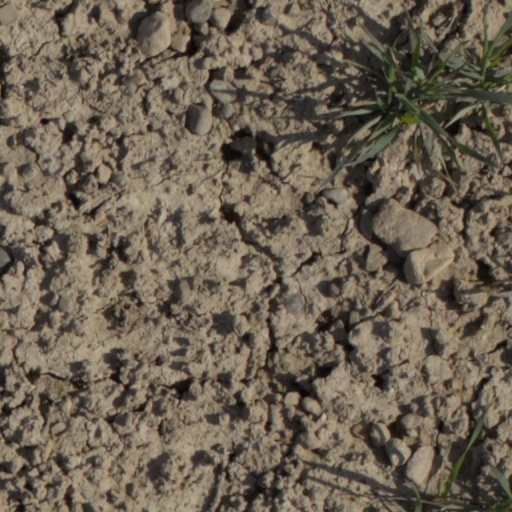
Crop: wheat